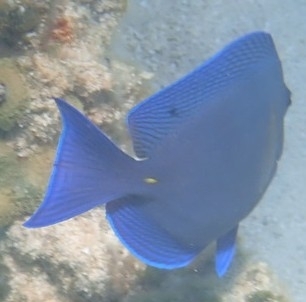
Acanthurus coeruleus (Atlantic Blue Tang)